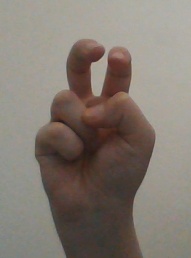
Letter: toot